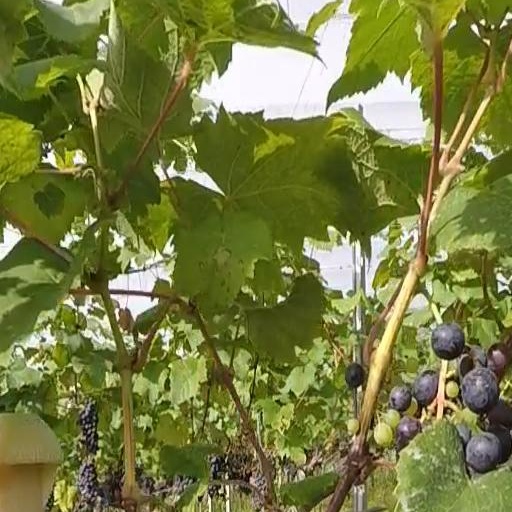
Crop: grape